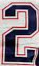
Number: 2